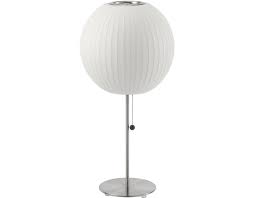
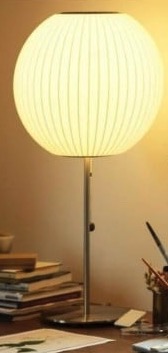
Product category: misc
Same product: yes